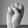
ASL letter: S